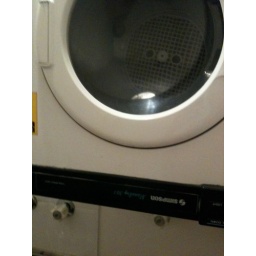
The sink in the bathroom is dirty